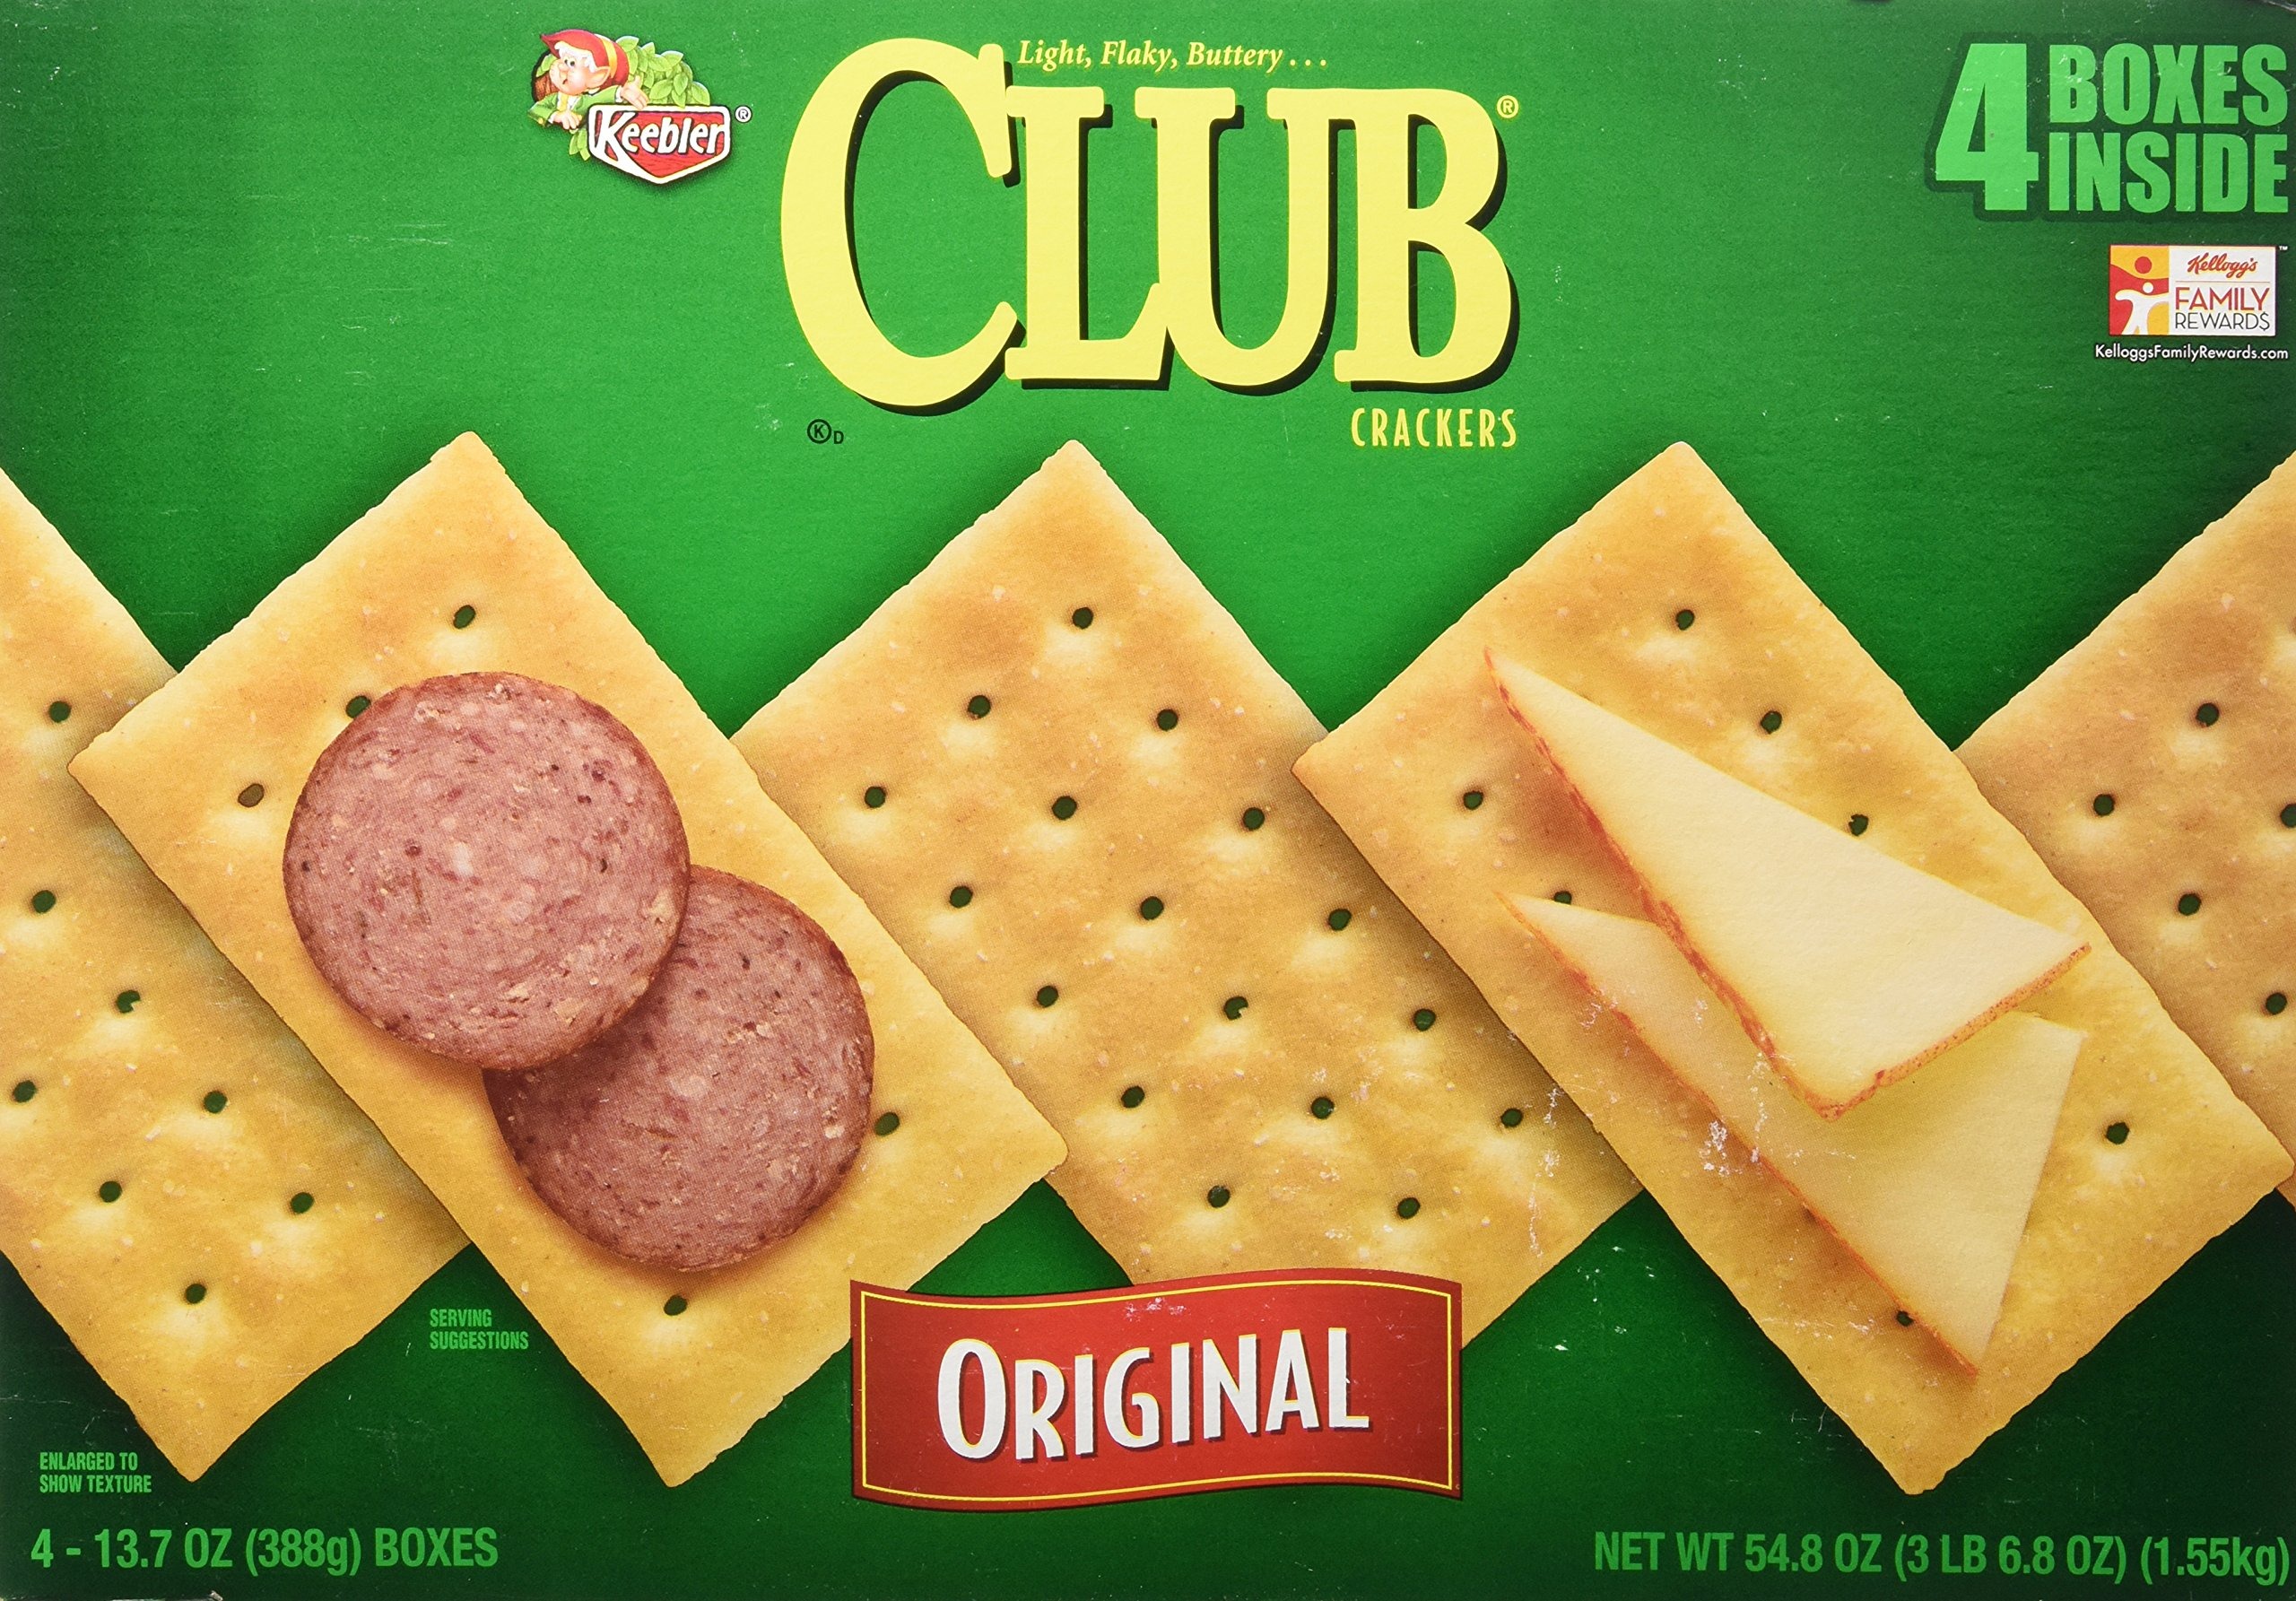
Item Name: Keebler Original Club Crackers Four 13.7 oz. Boxes
Bullet Point 1: Keebler Original Club Crackers
Bullet Point 2: Light, flaky and buttery original flavor
Bullet Point 3: Great for parties, snacking or whenever!
Bullet Point 4: Four 13.7oz. Boxes
Value: 54.8
Unit: Ounce

Price: 19.795